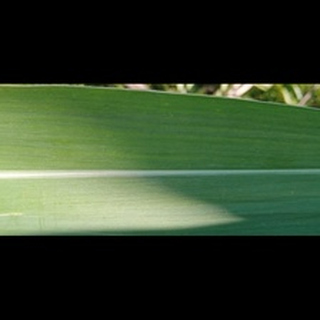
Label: healthy_sugarcane